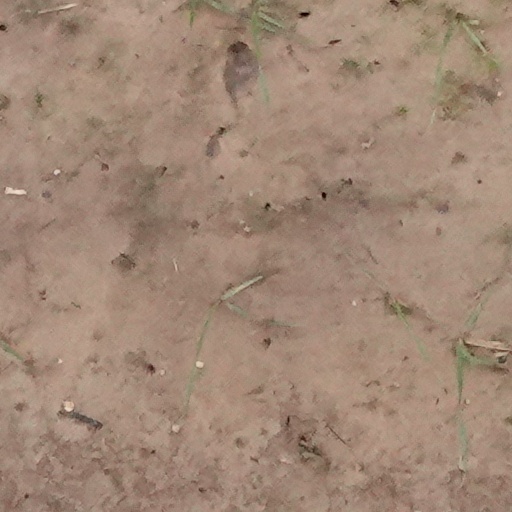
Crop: wheat